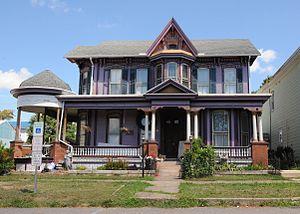
Berrysburg est un borough situé au nord du comté de Dauphin, en Pennsylvanie, aux États-Unis. En 2010, il comptait une population de 380 habitants. Il est incorporé le 14 décembre 1869.